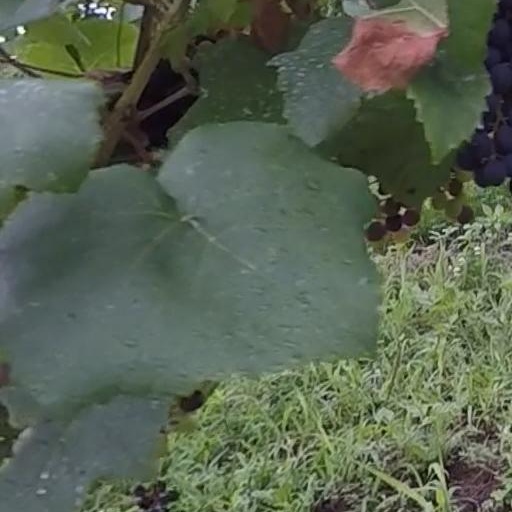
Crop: grape